Jay Adler

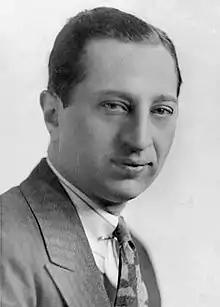
Adler, c. 1935

Jay Adler (August 4, 1896 – September 24, 1978) was an American actor in theater, television, and film.